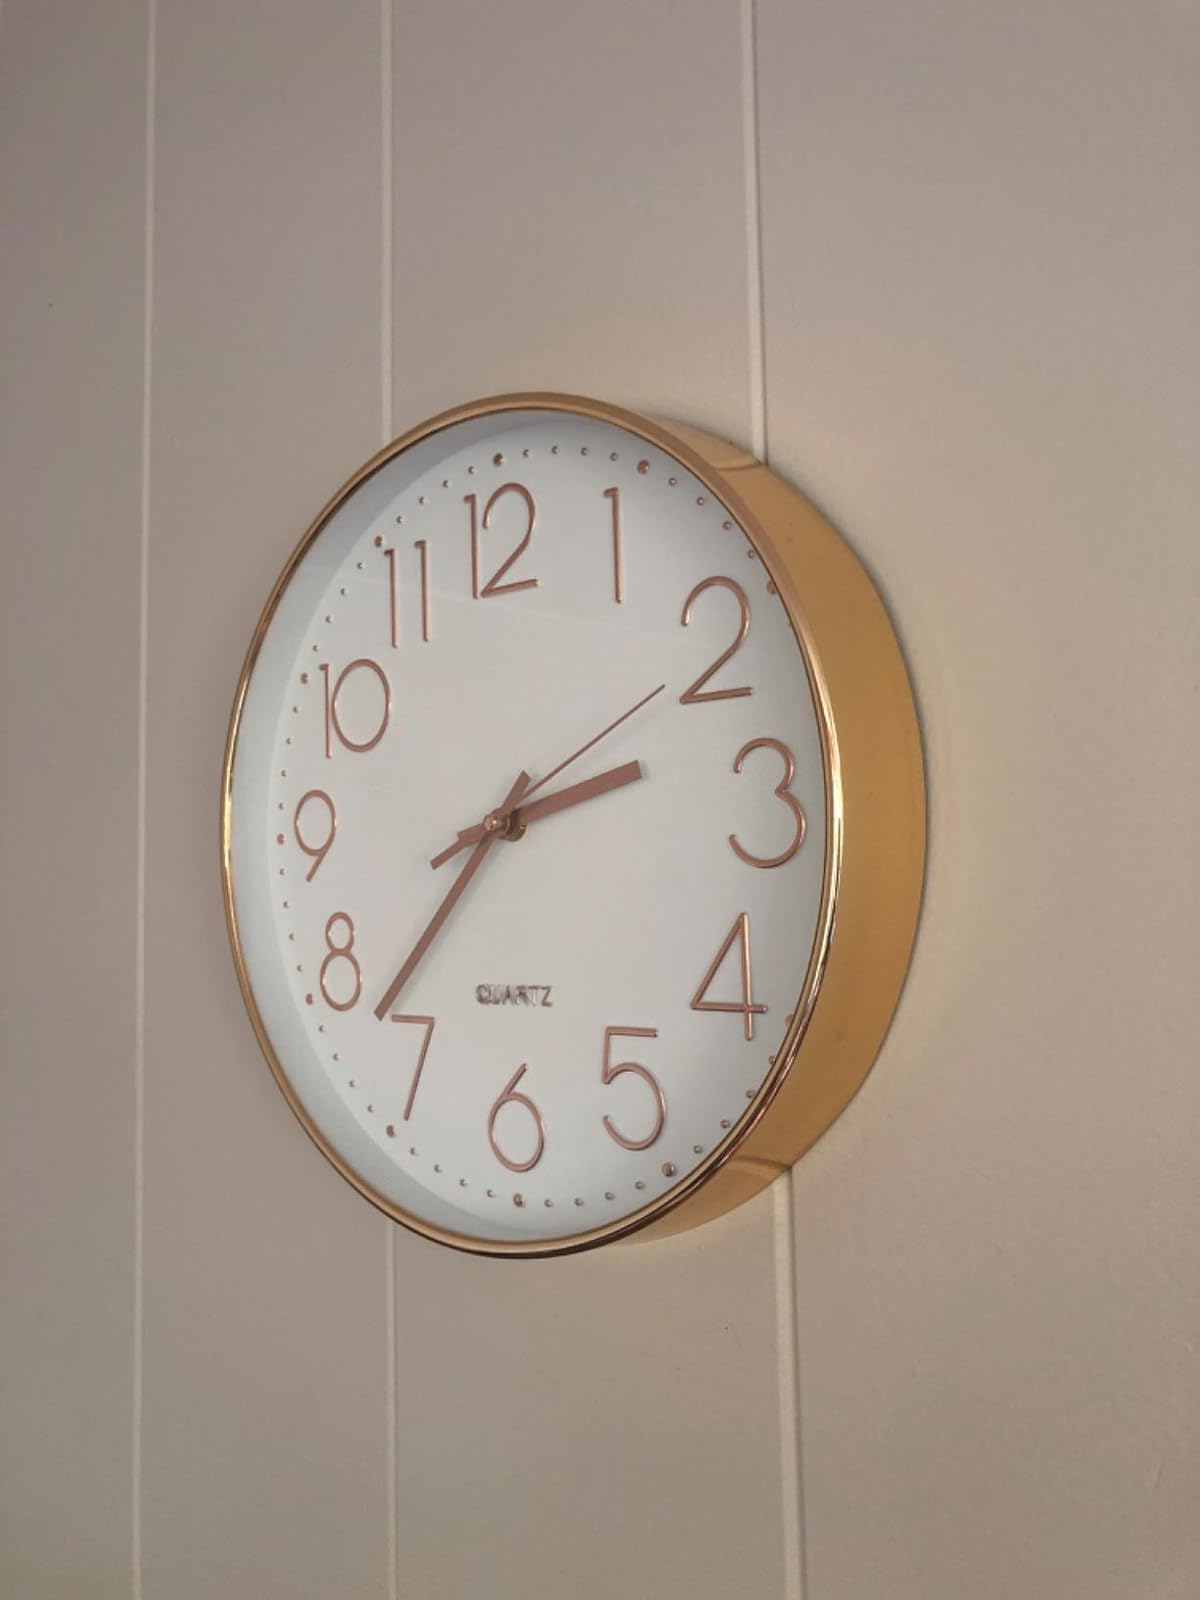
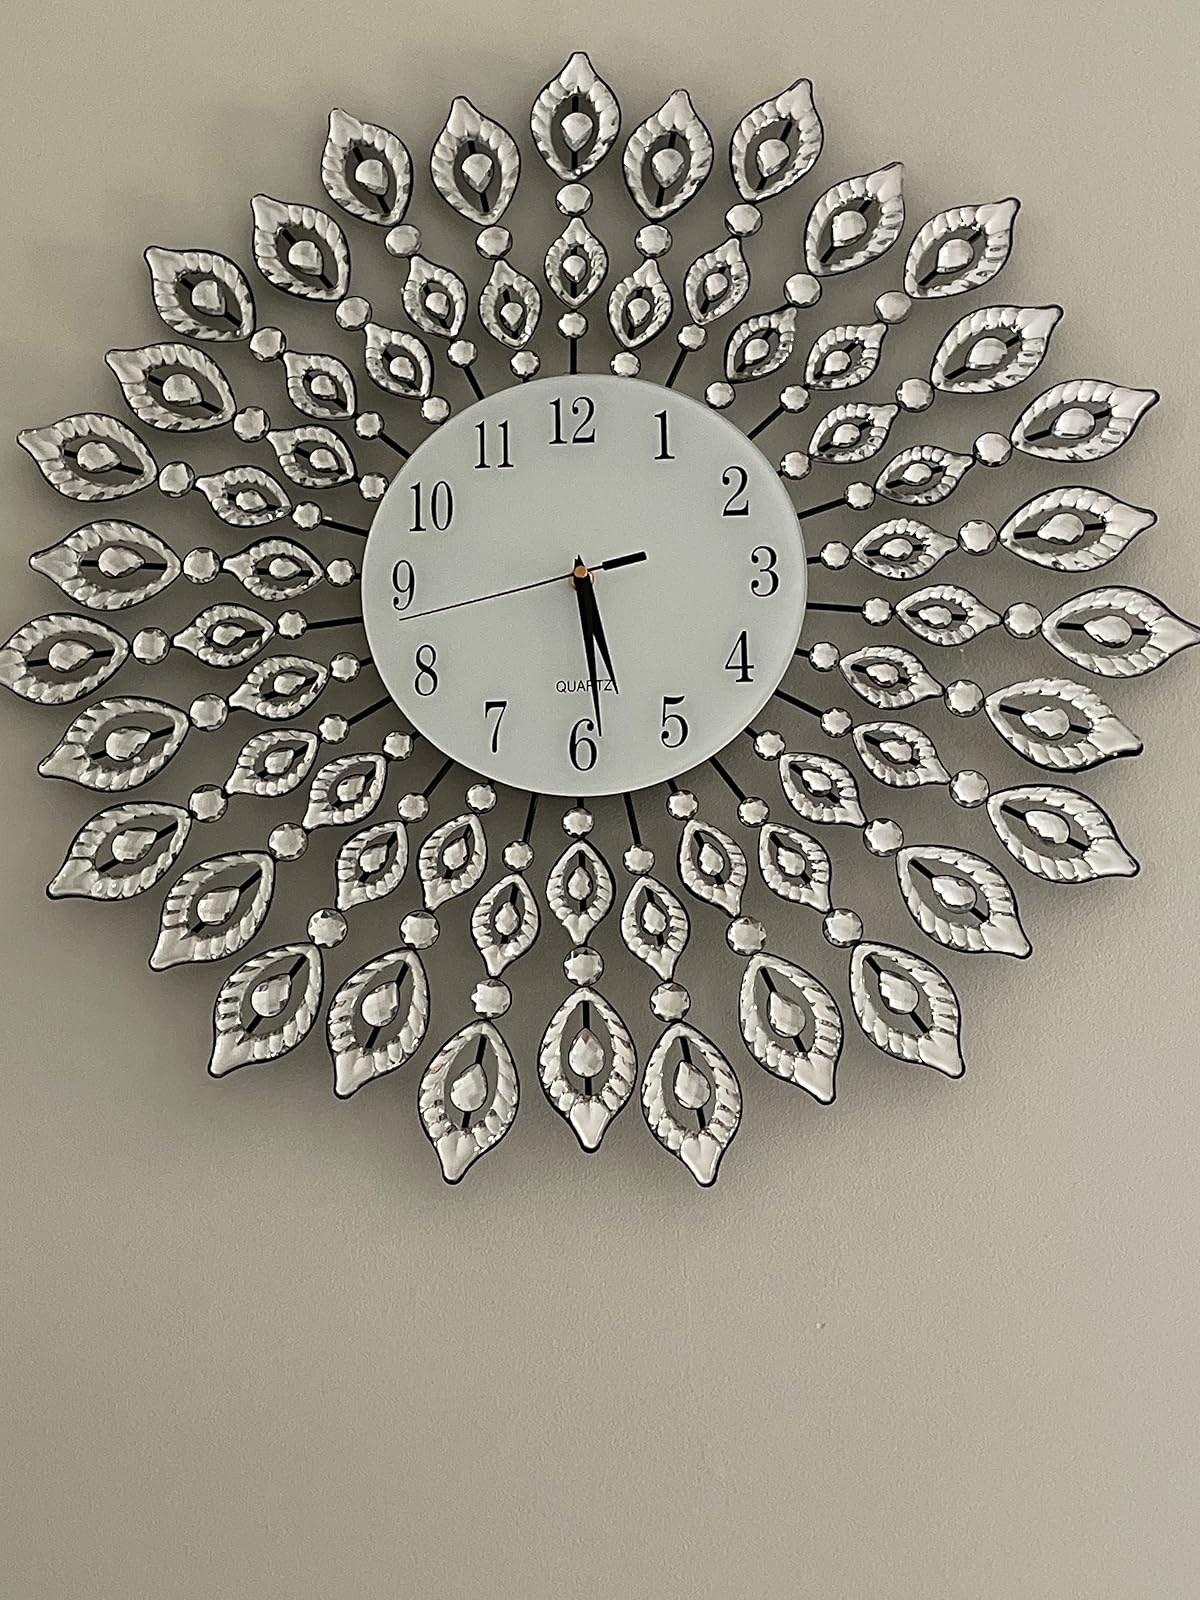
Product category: clock
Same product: no